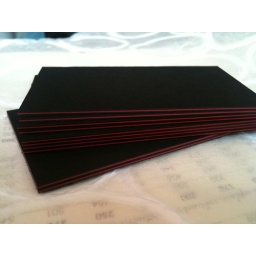
Triple-thick black placecards with red center. By Real Card Studio for Rock Paper Scissors in Franklin, Tennessee.